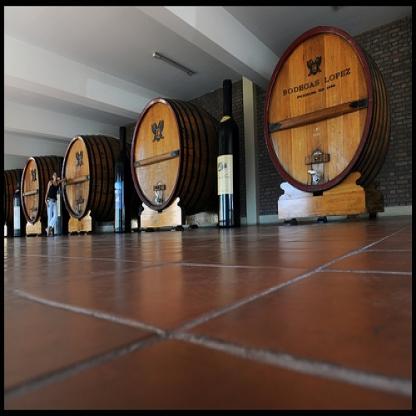
Scene: Indoor